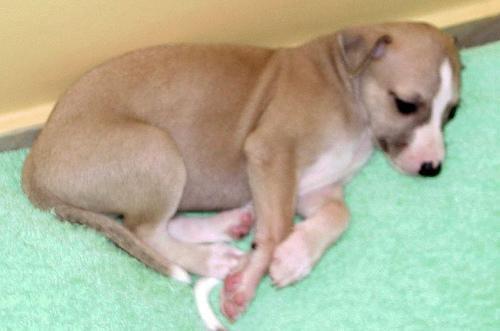
whippet